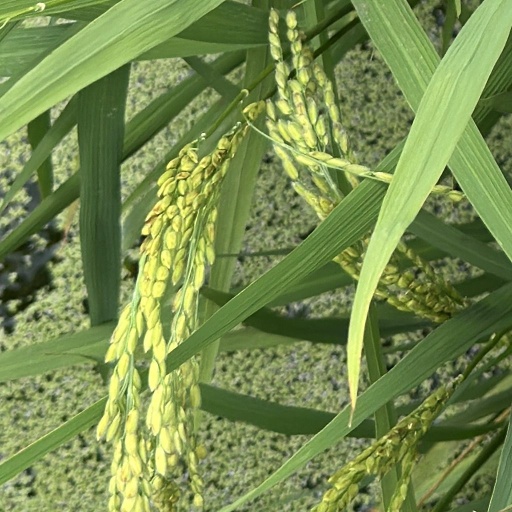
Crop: rice